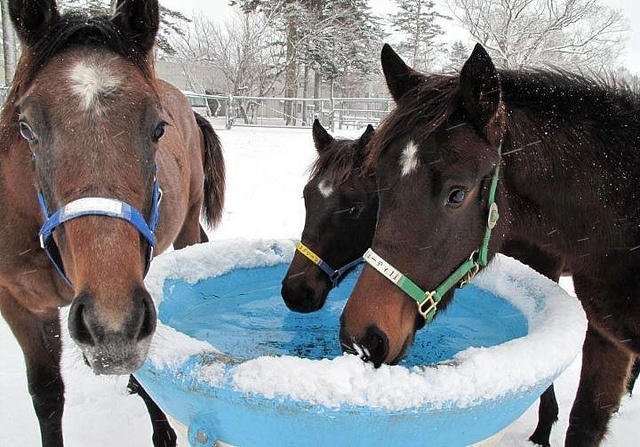
Horses stand in the snow as they drink from a big bucket.
Three horse stand in snow drinking water from a huge bowl.
Three horses standing in the snow drinking out of a big bowl of water
A group of horses sipping water from a frosty bowl.
Some very pretty horses in the snow drinking water.